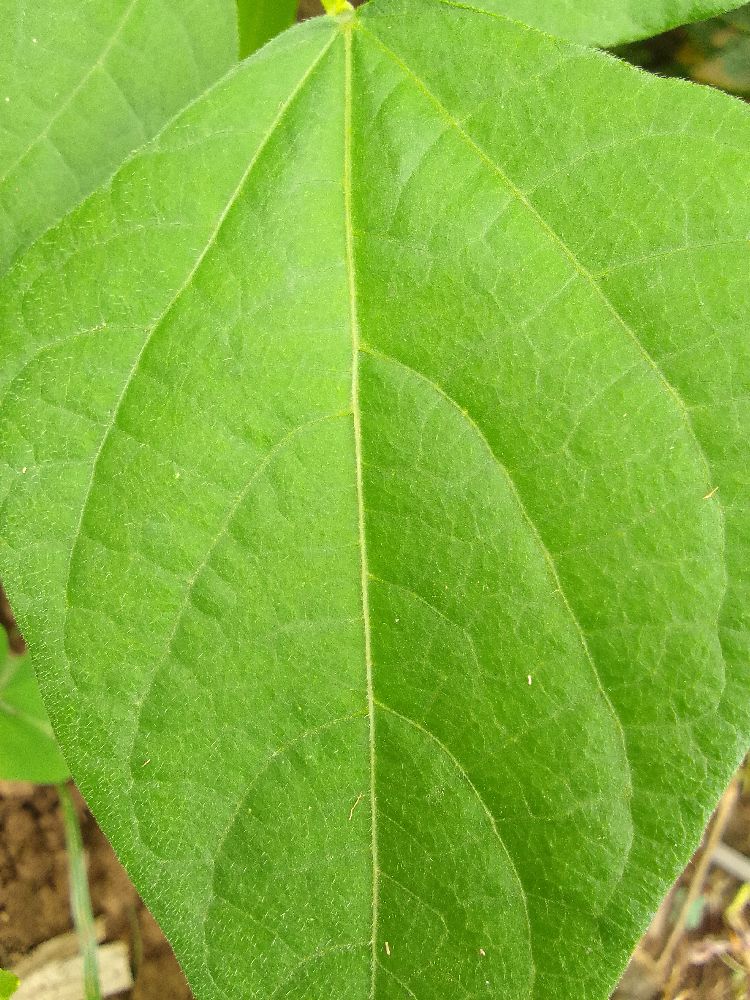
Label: healthy